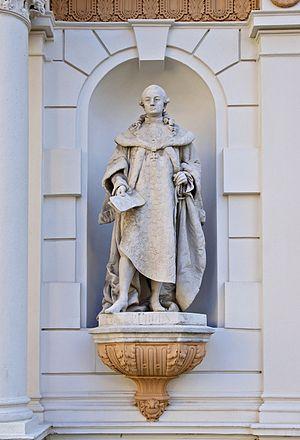
Johan Anton, comte von Pergen (1725-1814), Conseiller et Ministre de l'Empereur Joseph II, influencé par les Lumières, réorganisa l'administration de la Police en Autriche et particulièrement à Vienne, sur le modèle parisien. Il est en robe de cérémonie de membre de l'Ordre de Léopold. Vienne, Autriche.